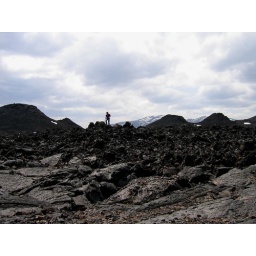
Ian walking out in the lava field